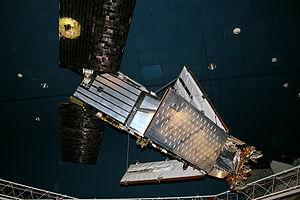
Iridium est un système de téléphonie par satellite reposant sur une constellation de satellites circulant sur une orbite terrestre basse. Ce système est conçu au début des années 1990 par des ingénieurs de la société américaine Motorola. Celle-ci crée Iridium en 1991 et lève les fonds permettant la réalisation du réseau terrestre et du segment spatial qui comprend environ 90 satellites dont 66 actifs. Mais Iridium ne parvient pas à attirer suffisamment de clients et la société dépose son bilan en août 1999. La société est reprise en 2001 par un groupe d'investisseurs privés. En 2015, Iridium dispose d'un peu plus de 800 000 abonnés et réalise un chiffre d'affaires d'environ 400 millions US$. La constellation de satellites d'origine est progressivement remplacée, à partir de 2017, par des satellites Iridium Next.